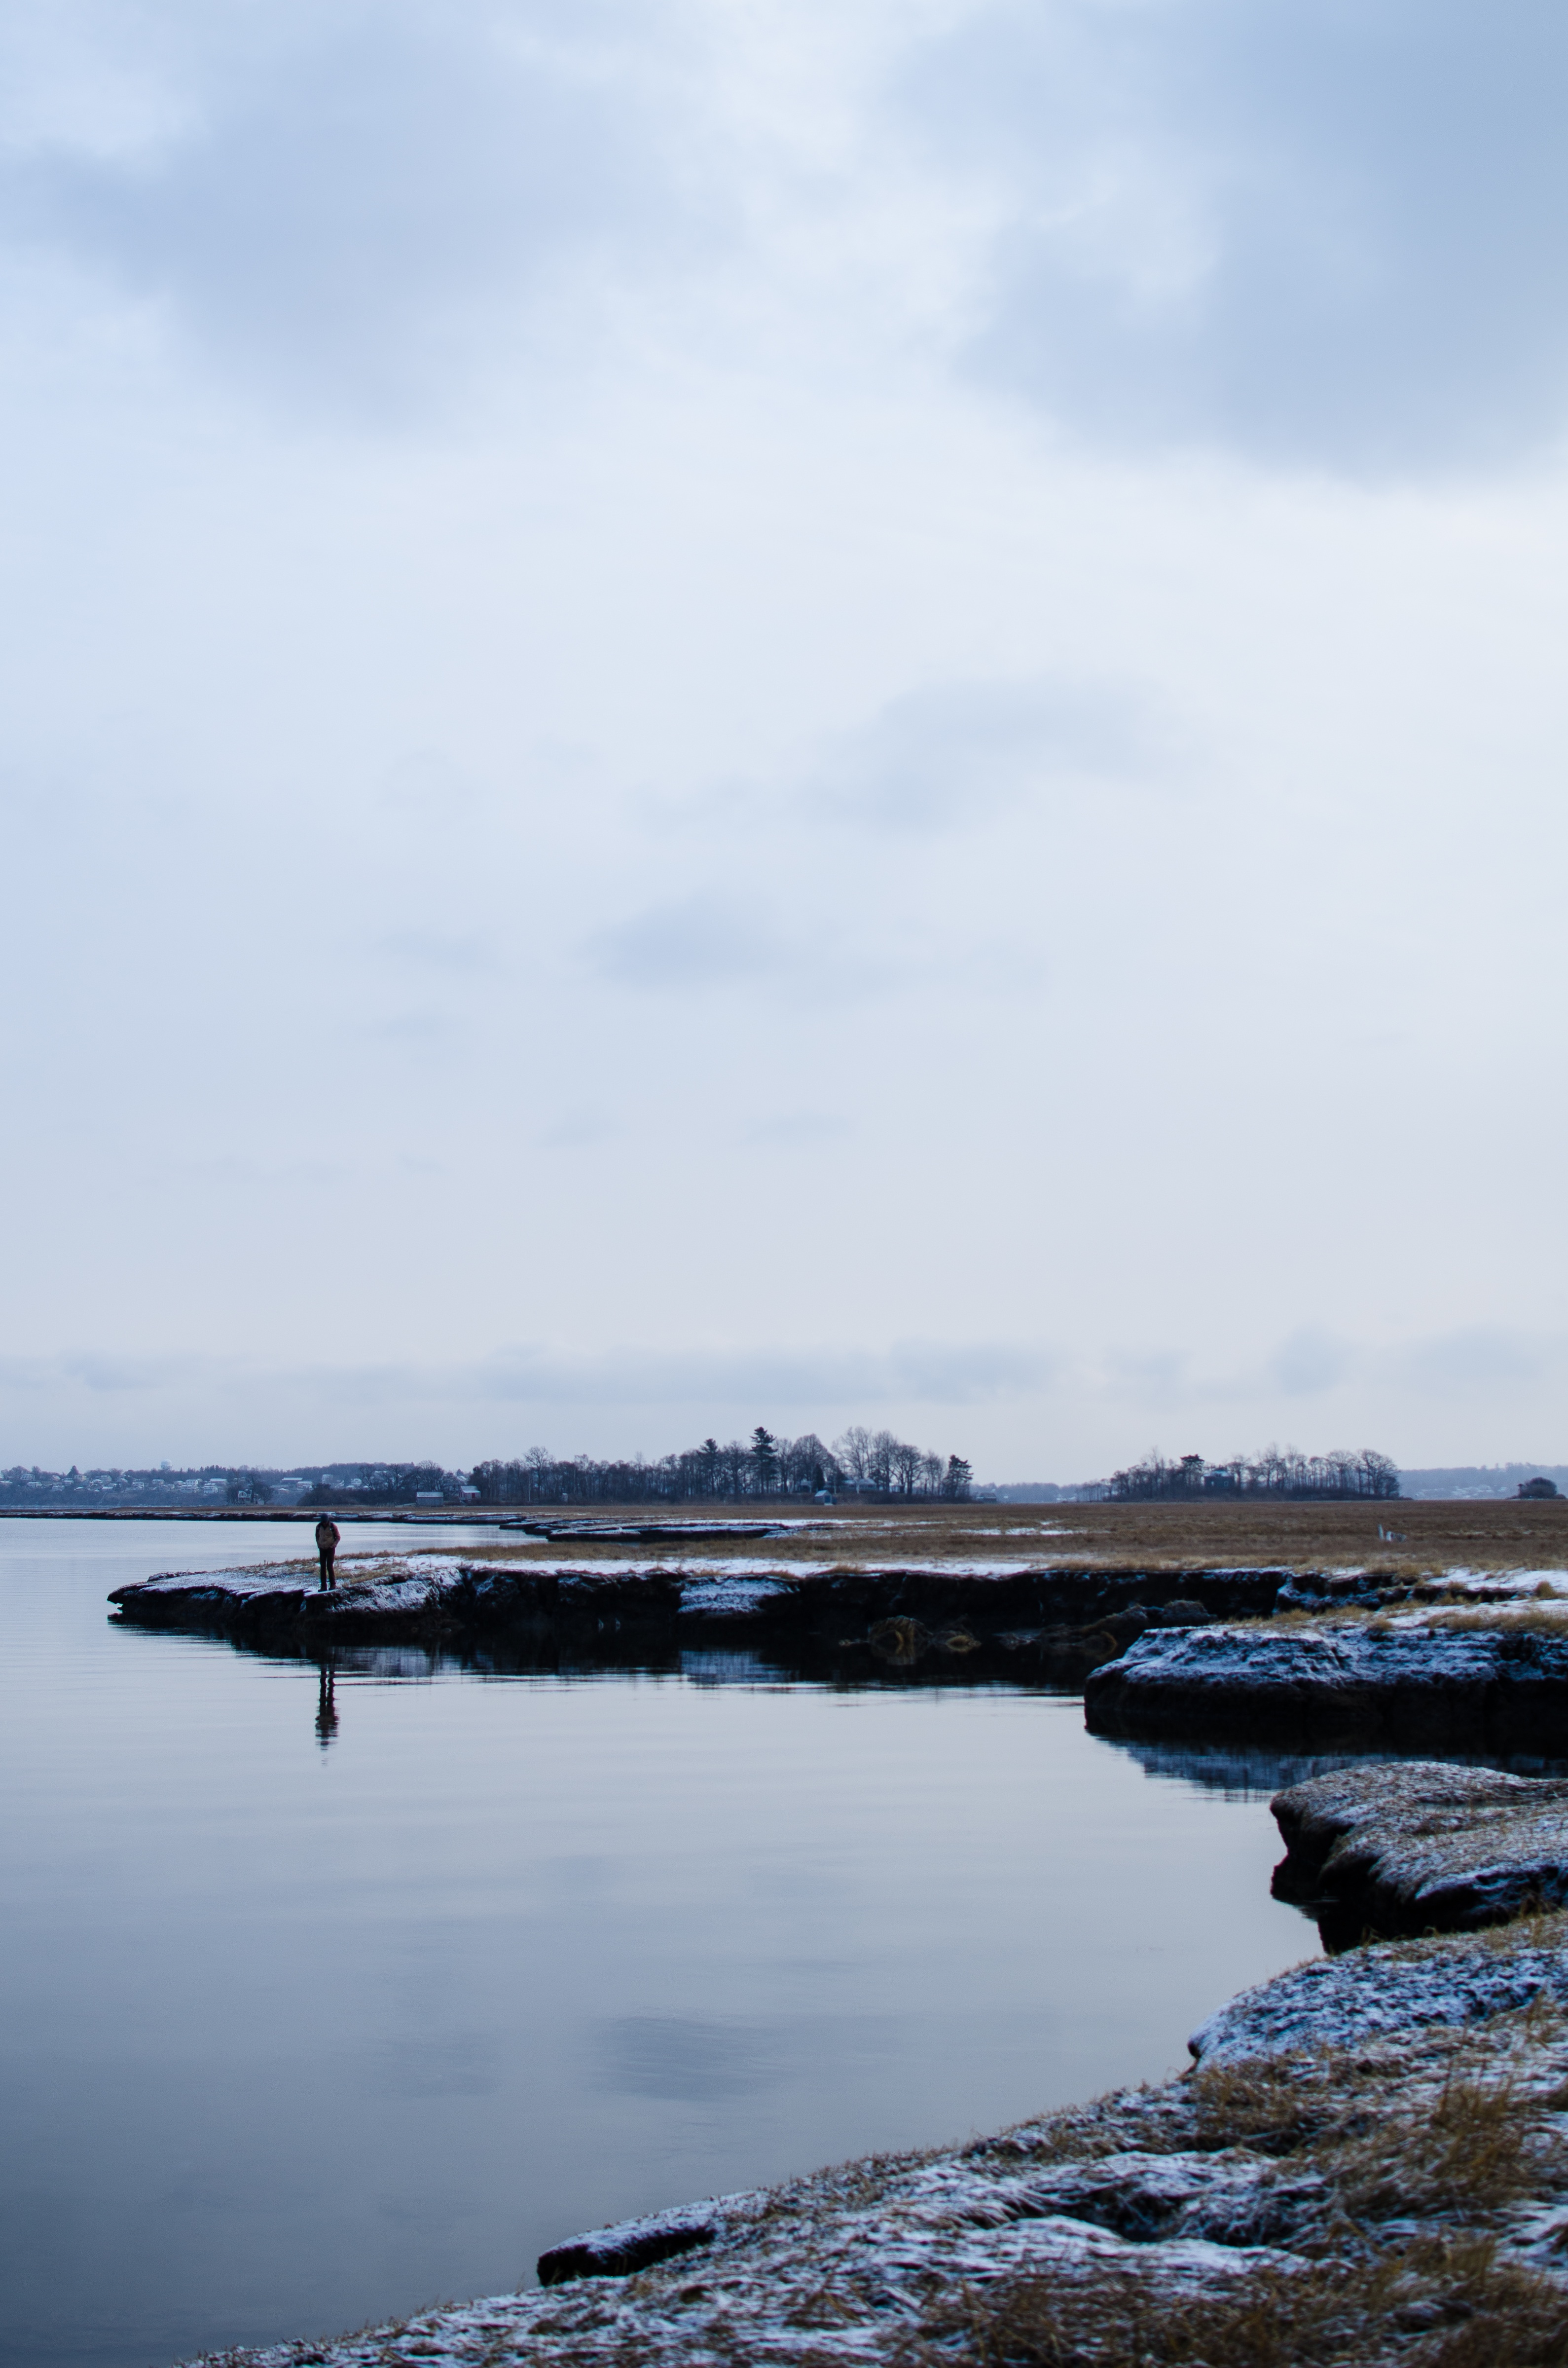
landscape, sea, coast, water, rock, ocean, horizon, winter, cloud, sky, boat, morning, shore, wave, lake, river, dusk, ice, reflection, vehicle, bay, reservoir, body of water, loch, atmospheric phenomenon